Gates of Delhi

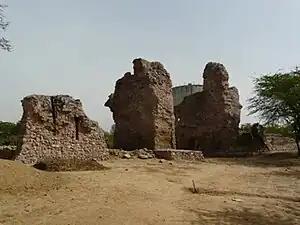
Southern Gate of Siri Fort in ruins

The second medieval city of Siri Fort was built during the rule of Ala-ud-Din Khalji of the Delhi Sultanate with the major objective of protecting the city from the onslaught of the Mongols. The city, when built with an oval plan, was best described as presenting an embodiment of richness with palaces and other structures and had seven gates for entry and exit. But, at present, only the Southeastern gate exists, also in ruins (pictured). The destruction of the fort and its gates are attributed more to the local rulers of subsequent dynasties who removed the stones, bricks and other artifacts of the fort for their own buildings and palaces.